Epoca d'Oro

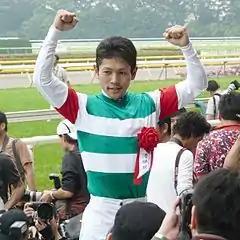
Epoca d'Oro's regular jockey Keita Tosaki

On his three-year-old debut Epoca d'Oro recorded his first victory when he defeated Rano Kau and fourteen others in a maiden race over 1600 metres at Kyoto on 21 January. Three weeks later he was stepped up in distance and followed up successfully in the Asunaro Sho over 2000 metres at Kokura Racecourse. In the following month he was moved up in class for the Grade 2 Spring Stakes (a trial race for the Satsuki Sho) over 1800 metres at Nakayama Racecourse and was made the 4.3/1 third choice in a field of thirteen runners. Ridden by Tosaki he settled in second place before taking the lead in the straight but was caught on the line and beaten a nose by the favourite Stelvio.